Carl Gustaf Dücker

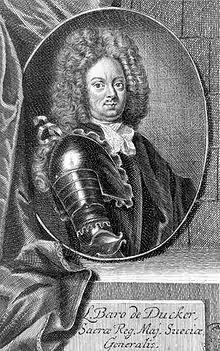
Engraving by Martin Bernigeroth

Count Carl Gustaf Dücker (1663 – 3 July 1732) was a Swedish field marshal ("Fältmarskalk") and Royal Councillor.